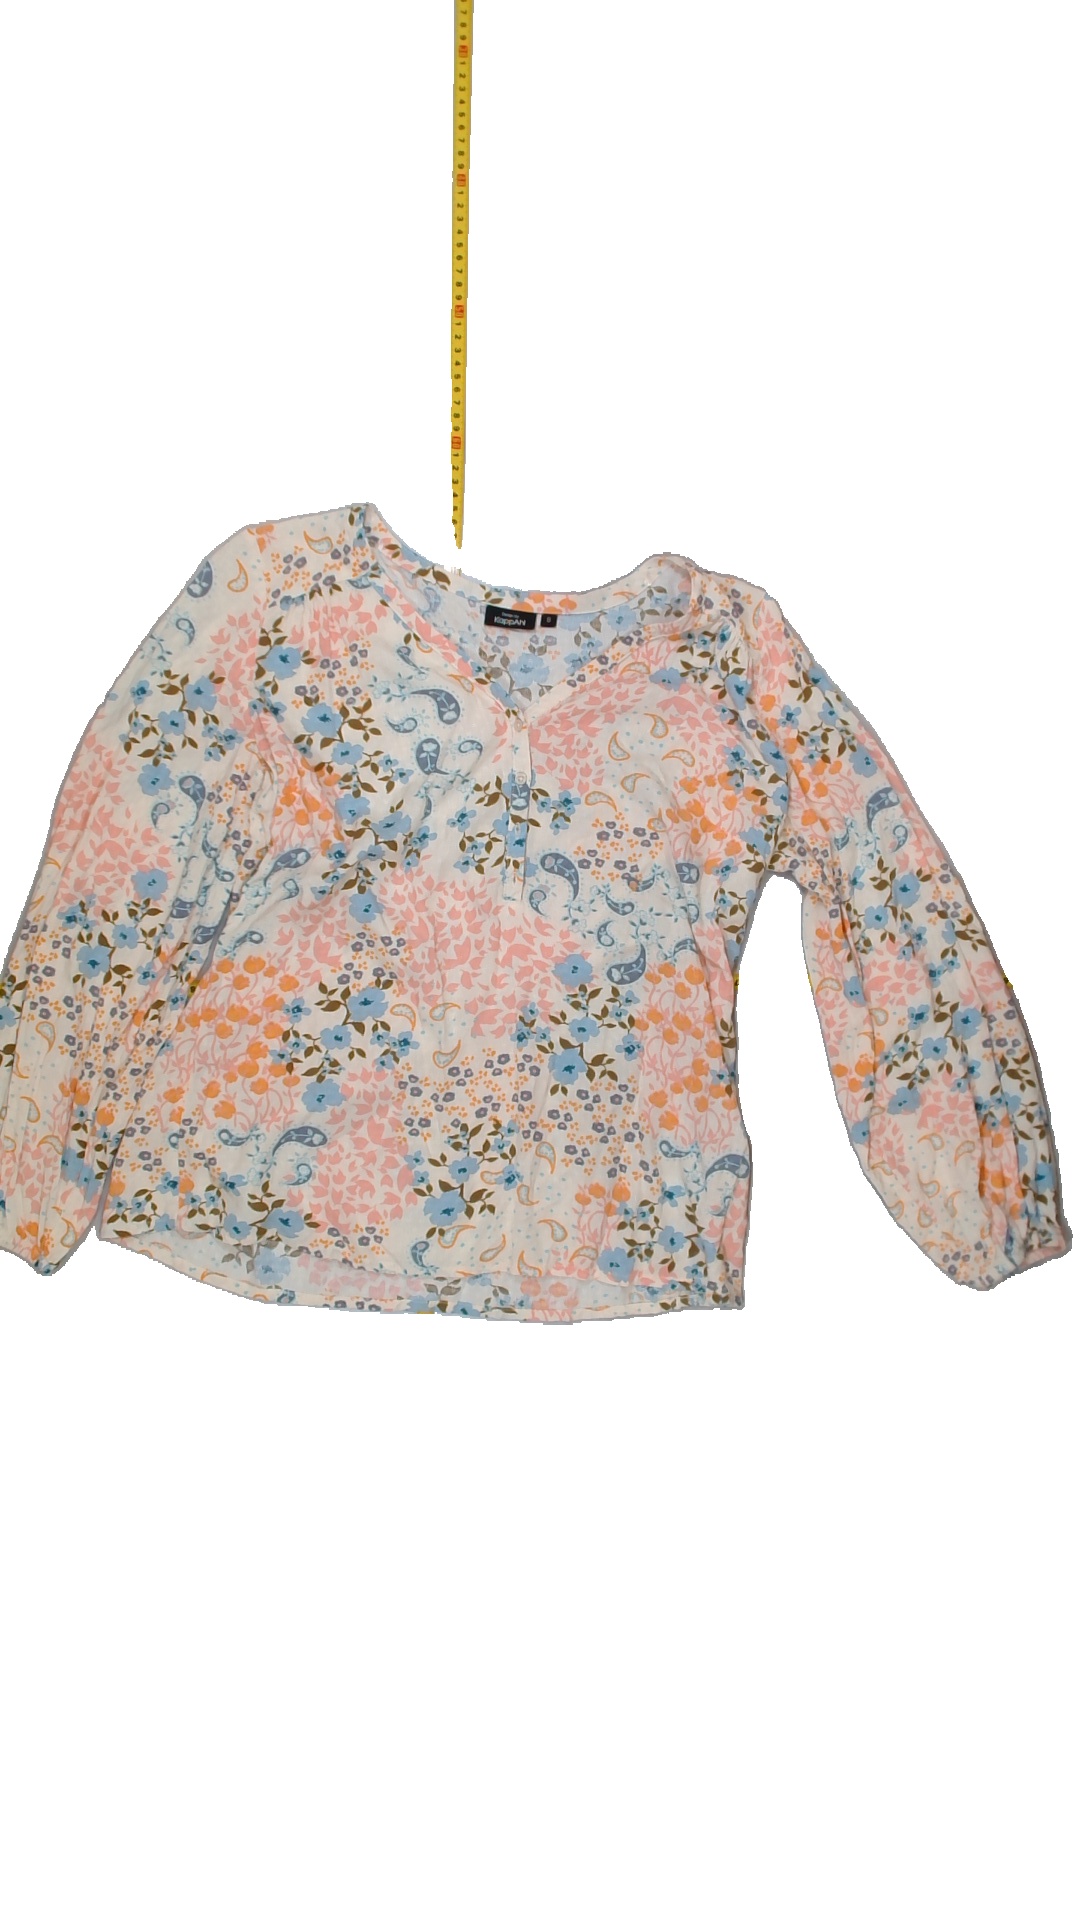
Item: Blouse (Ladies)
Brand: Kappahl
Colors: Multicolor
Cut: V-collar
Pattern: Floral print
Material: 100% Viscose
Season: Spring
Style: No trend
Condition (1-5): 5
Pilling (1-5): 5
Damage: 0
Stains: No
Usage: Reuse
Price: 50-100